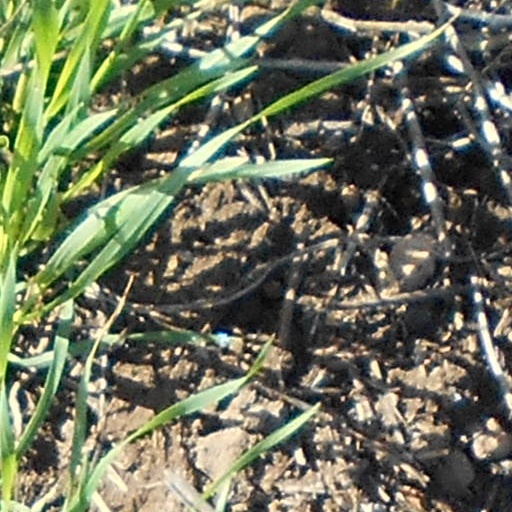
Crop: wheat